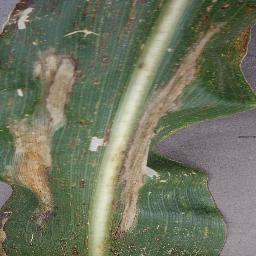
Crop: corn
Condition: (maize)_northern_blight